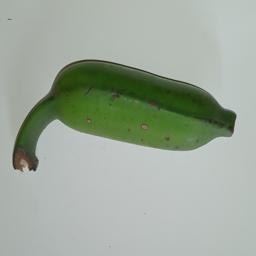
Ripeness: Green